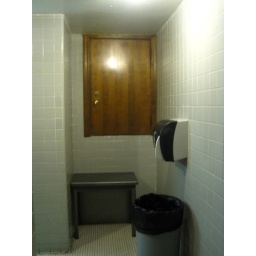
There's a door in my bathroom dear Liza dear Liza